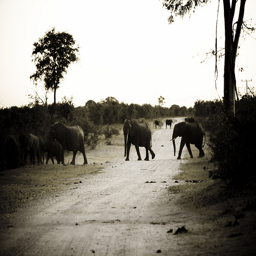
A herd of elephants crossing a path with a tree in the background.
A group of elephants crossing a road near some trees.
A heard of elephants crossing a dirt road.
a group of elephants crossing a road in a line
A number of elephants traveling a across a dusty road.